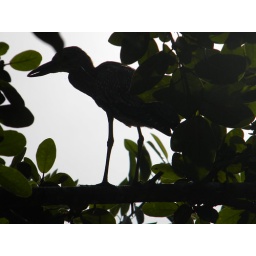
Pic, taken in Mismaloya river, in puerto vallarta, lost of birds in the delta river